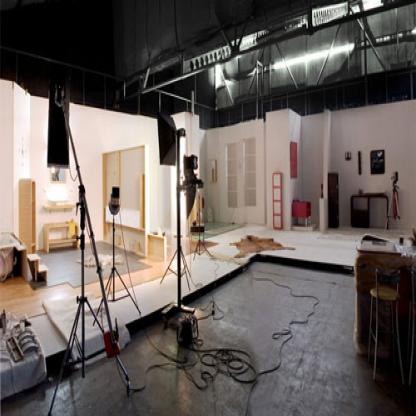
Scene: Indoor